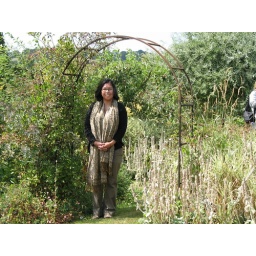
I'm wearing the shawl I picked up in the street market in New Alresford.